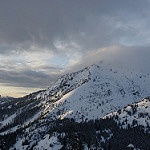
Label: mountain